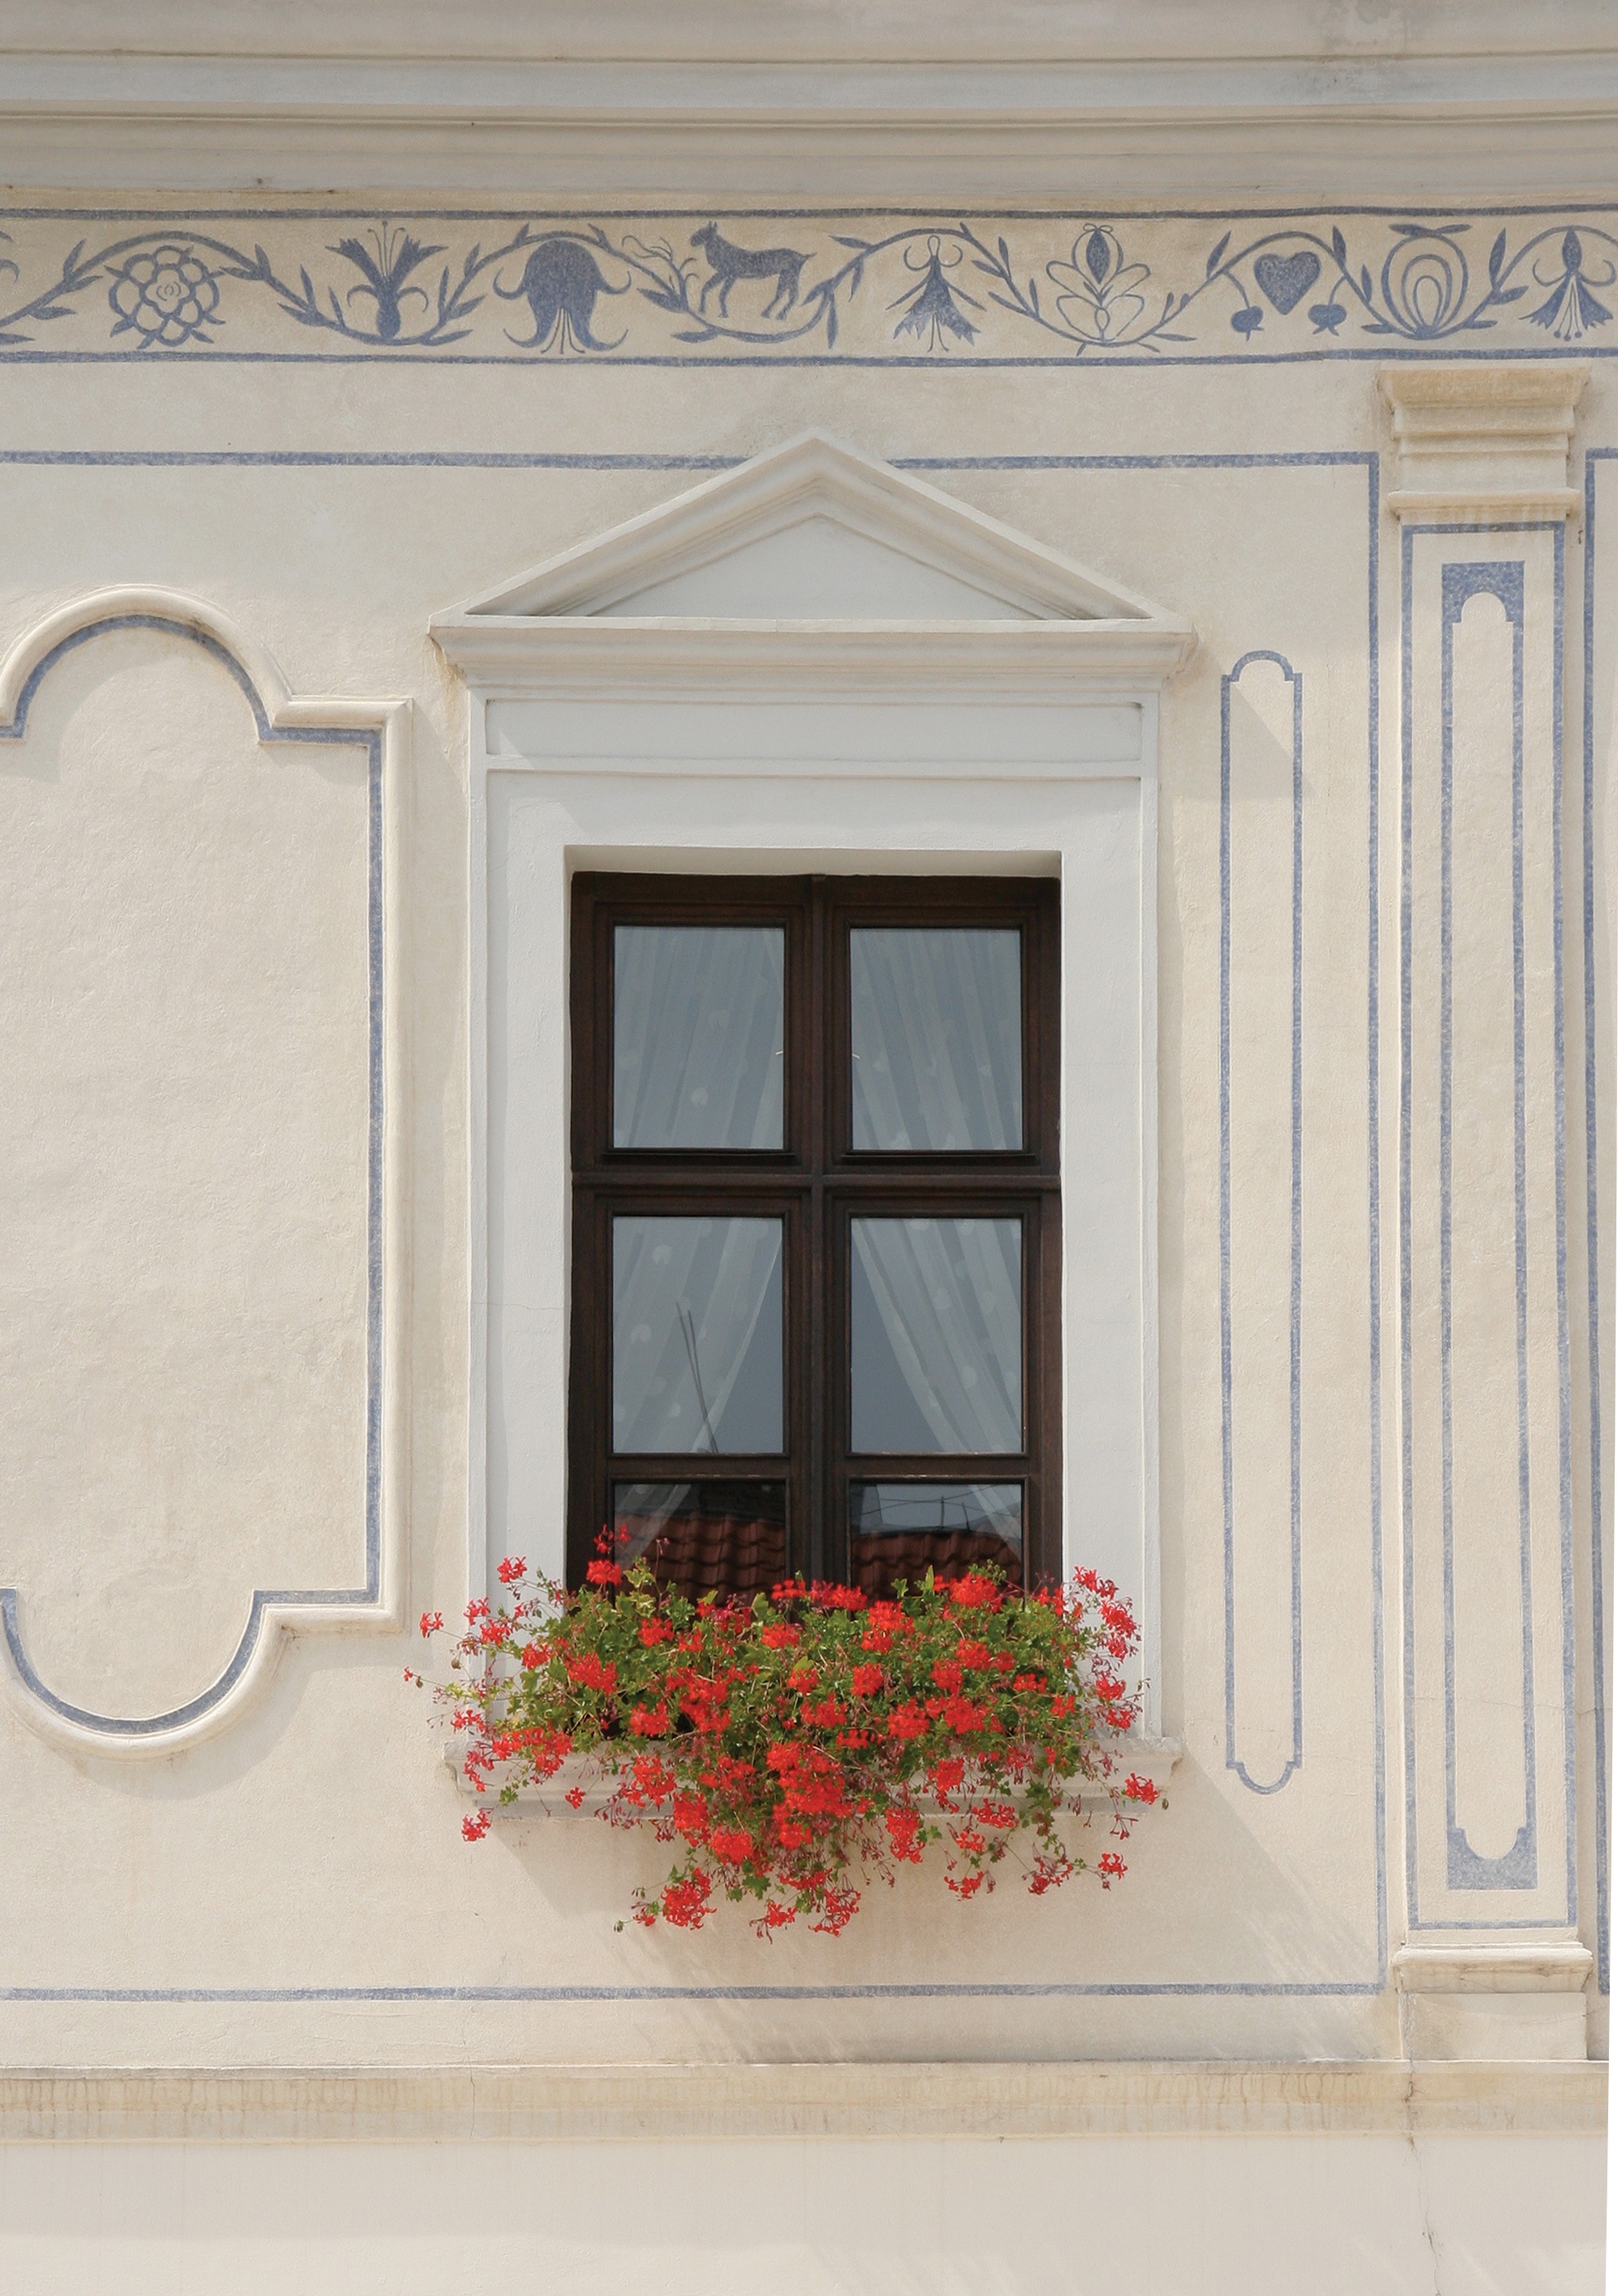
wood, window, home, wall, arch, living room, room, door, interior design, picture frame, molding, city hall, trnava, window covering, sash window